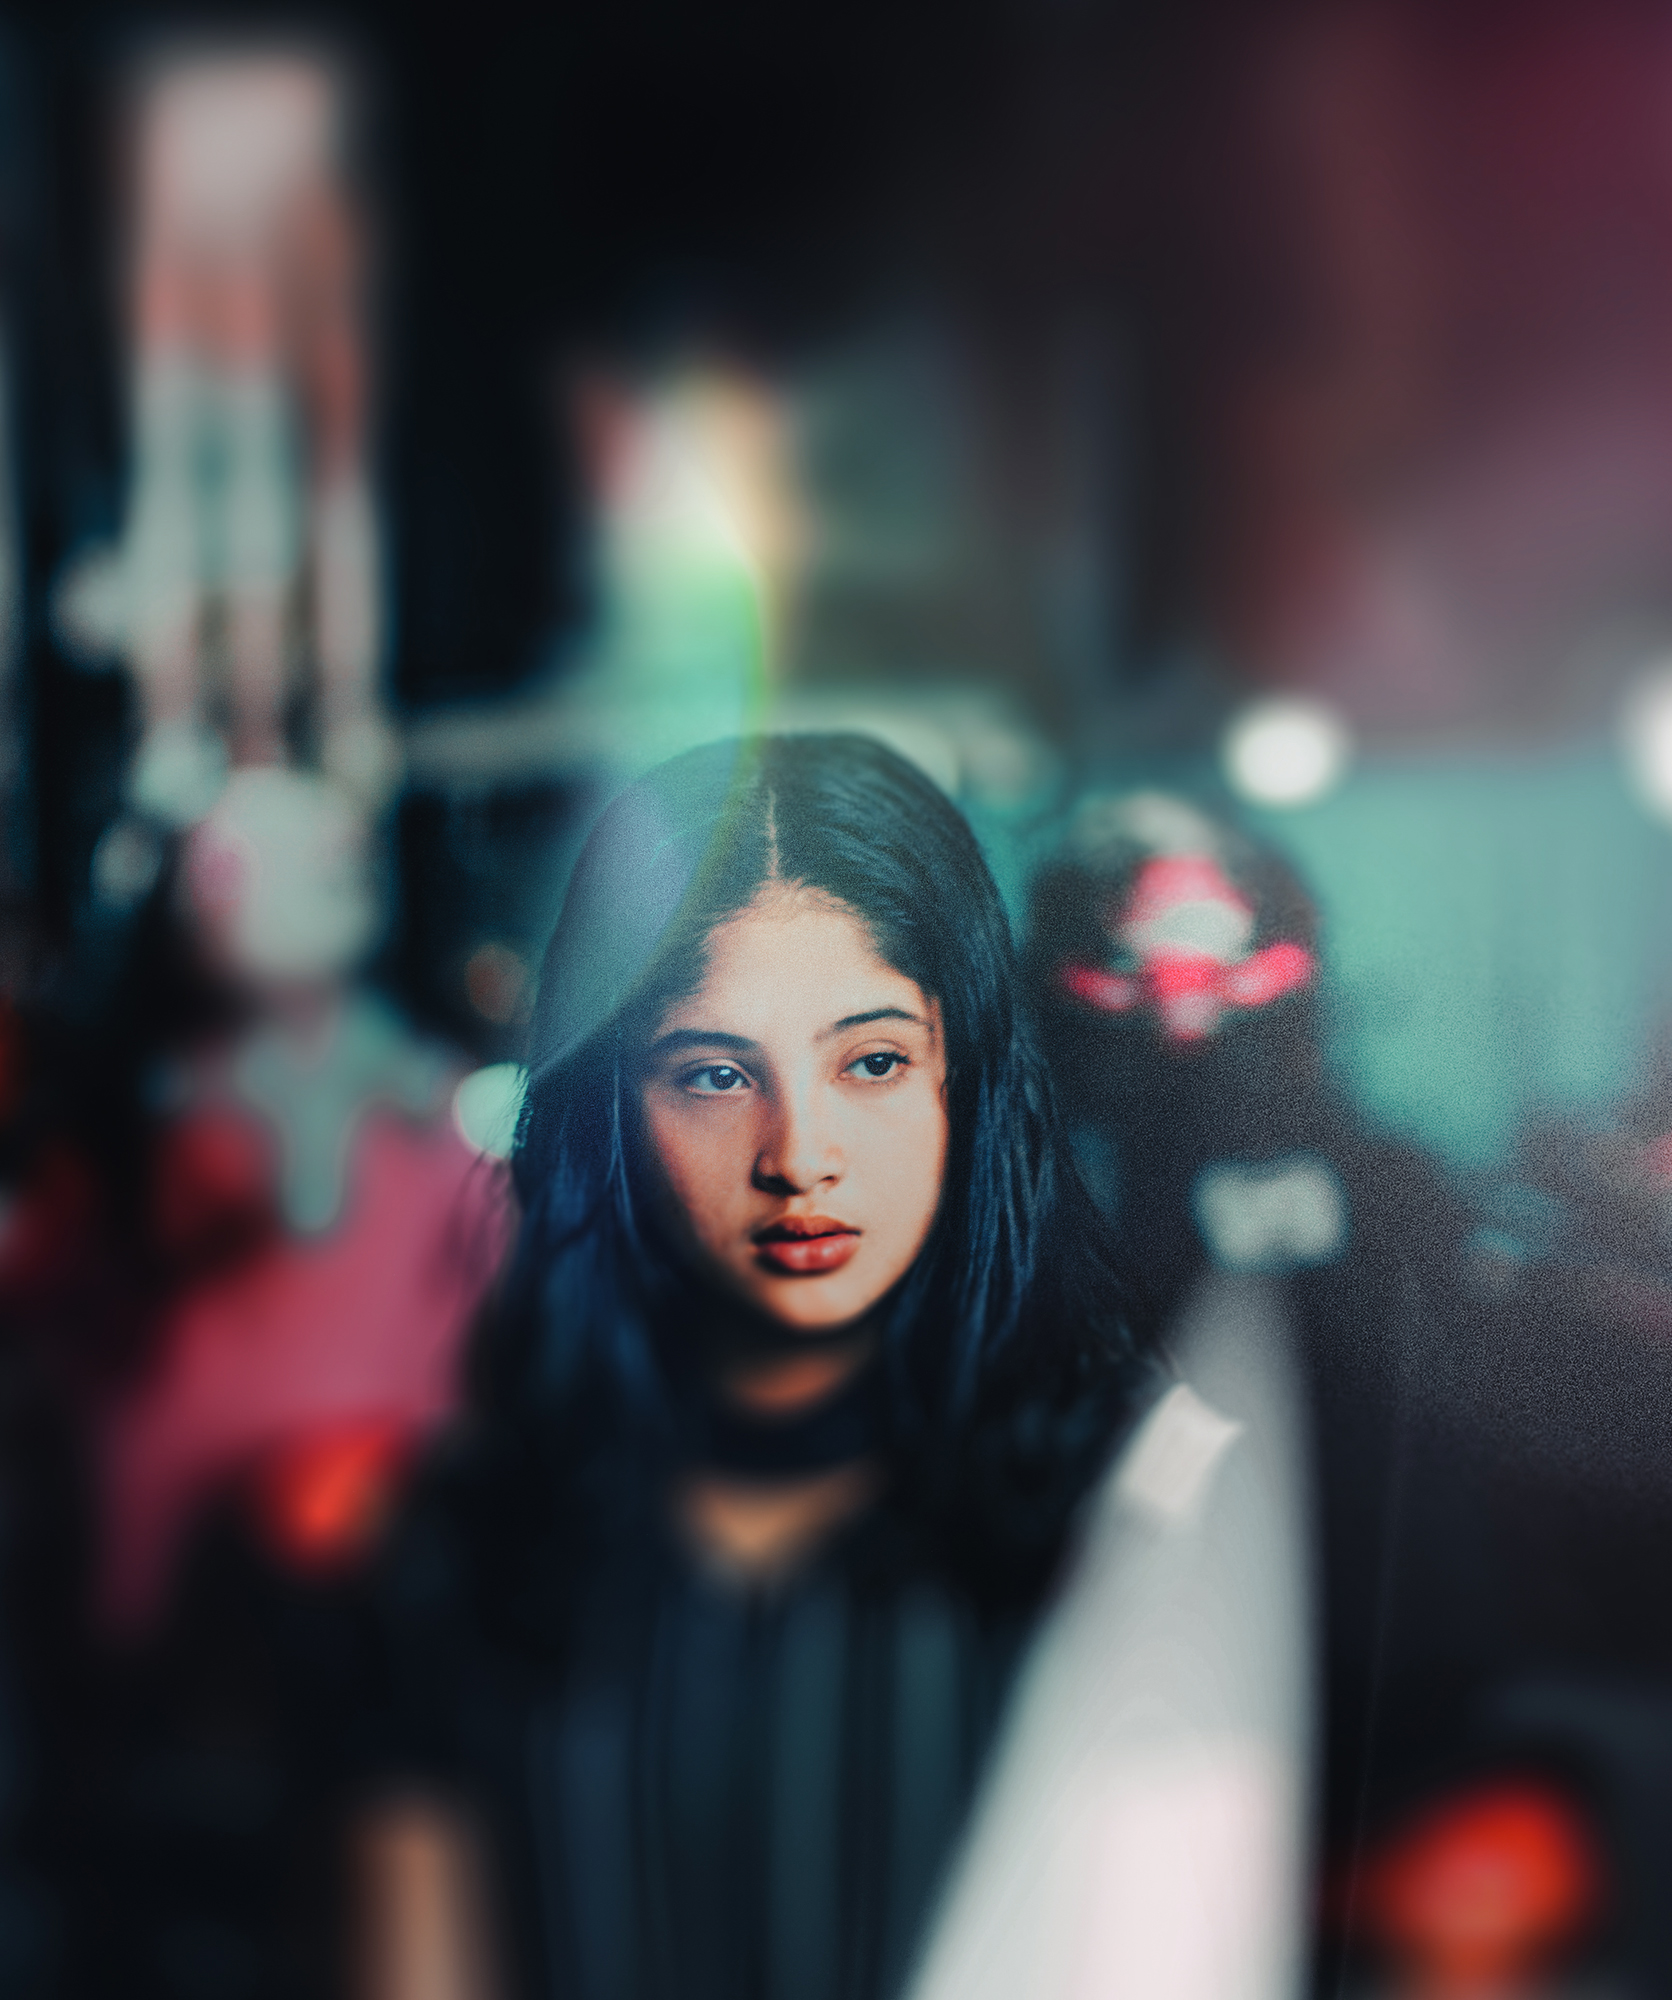
woman, flash photography, lipstick, black hair, automotive lighting, Tints and shades, long hair, city, event, electric blue, darkness, fun, magenta, eyewear, street, night, portrait photography, midnight, lens flare, reflection, road